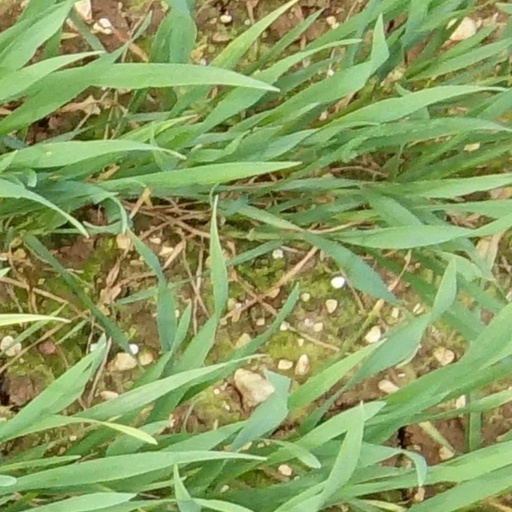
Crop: wheat